Plug-in electric vehicles in Oregon

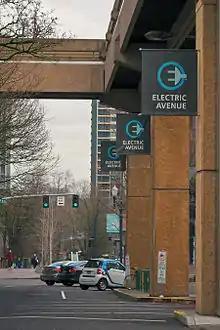
Electric Avenue charging stations at Portland State University

, there were about 42,000 electric vehicles in Oregon, United States.